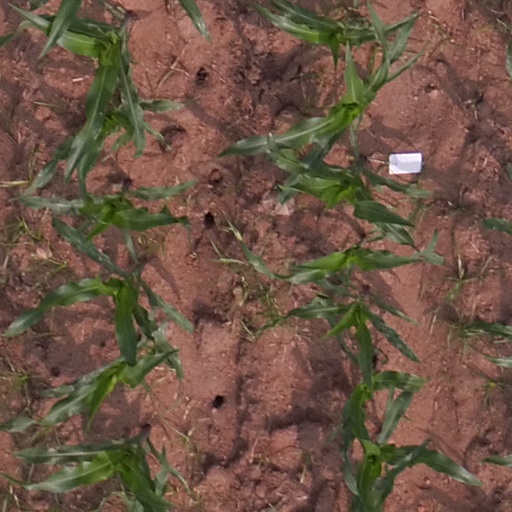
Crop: maize; corn